Waldo Stakes

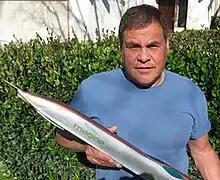
Waldo Stakes

Waldo Stakes (born 23 November 1955) is an American general contractor and designer of high speed vehicles. Stakes is planning to break the world land speed record using a rocket car powered by a second-hand X-15 rocket engine, which he has named the Sonic Wind Land Speed Research Vehicle.